Glucan 1,4-α-glucosidase

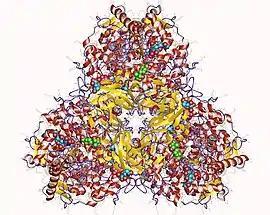
Glucoamylase homohexamer, Penicillium oxalicum

Glucan 1,4-α-glucosidase (glucoamylase, amyloglucosidase, γ-amylase, lysosomal α-glucosidase, acid maltase, exo-1,4-α-glucosidase, glucose amylase, γ-1,4-glucan glucohydrolase, acid maltase, 1,4-α--glucan glucohydrolase) is an enzyme located on the brush border of the small intestine with systematic name 4-α--glucan glucohydrolase. It catalyses the following chemical reaction